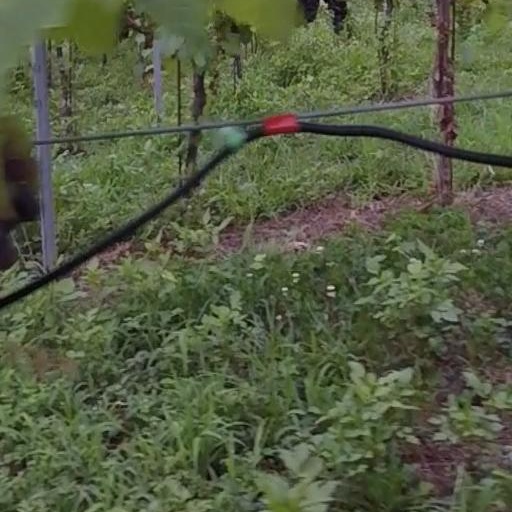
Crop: grape